Rafael Arnaiz Barón

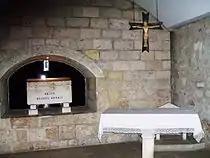
Tomb.

The sainthood process started in Palencia in an informative process that spanned from 28 June 1961 until 30 April 1967 while theologians agreed on 25 January 1974 that all of his spiritual writings were in full accordance with the norms of the faith. The formal introduction to the cause came later on 15 January 1983 and the late Trappist became titled as a Servant of God. The Congregation for the Causes of Saints validated the informative process in Rome on 26 June 1987 and received the Positio dossier in 1987. Theologians approved this dossier on 12 May 1989 as did the C.C.S. on 11 July 1989. The confirmation of his heroic virtue on 7 September 1989 allowed for Pope John Paul II to sign a decree that titled him as Venerable.